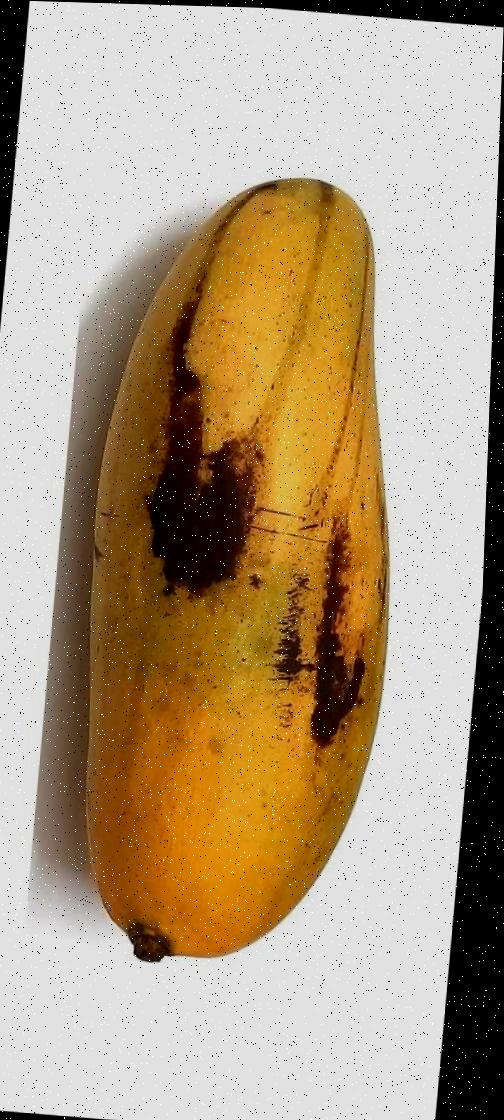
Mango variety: Banana Mango